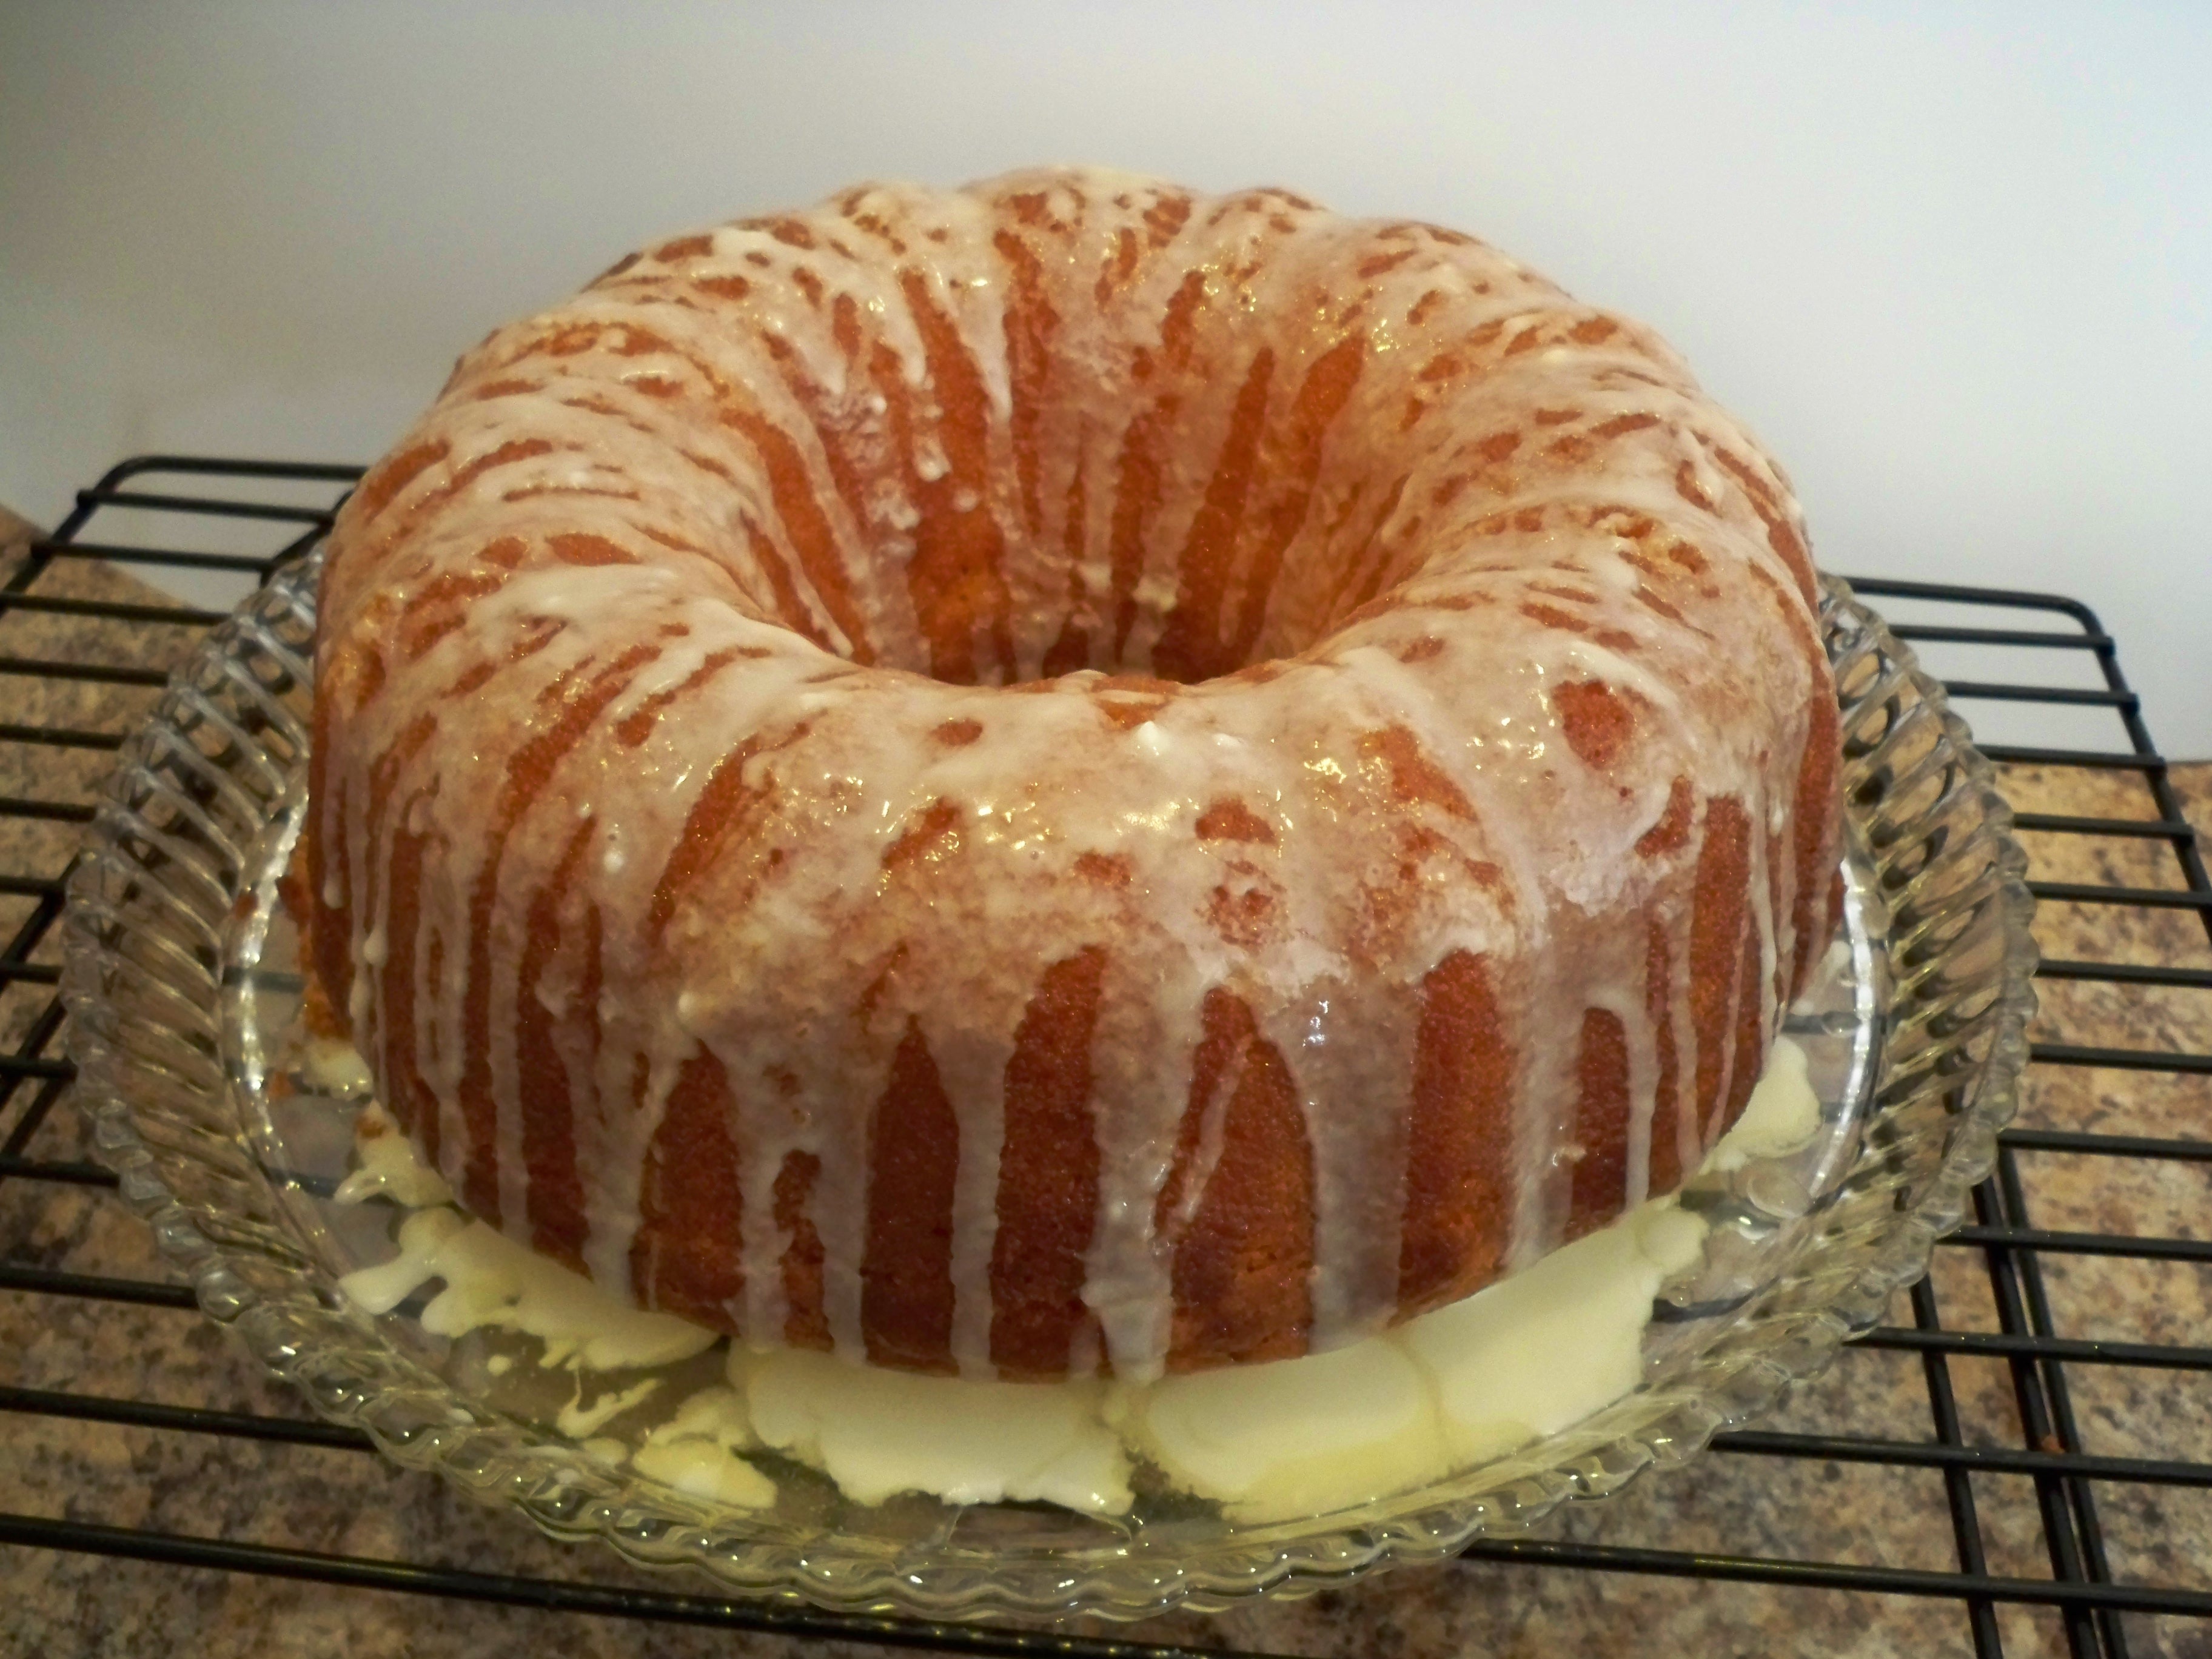
sweet, dish, food, produce, baking, dessert, cuisine, cake, icing, iced, baked goods, torte, easter cake, buttercream, gugelhupf, orange cake, vanilla cake, home made cake